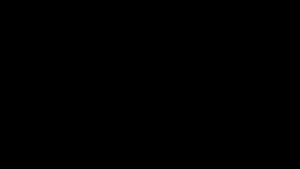
Les axiomes de Tarski, dus à Alfred Tarski, sont un système d'axiomes pour la géométrie euclidienne exprimé en logique du premier ordre. Les prédicats utilisés dans le langage sont :